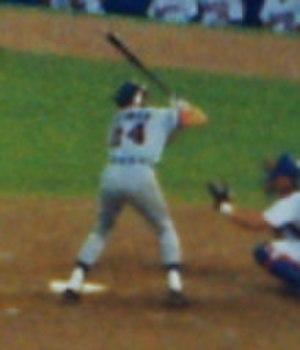
David Travis Fryman est un ancien joueur de troisième but et arrêt-court dans le baseball majeur.